Clive Sinclair

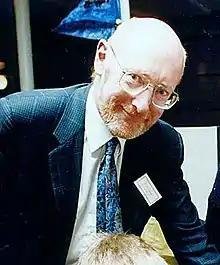
Sinclair in Bristol, 1992

Sir Clive Marles Sinclair (30 July 1940 – 16 September 2021) was an English entrepreneur and inventor, best known for being a pioneer in the computing industry and also as the founder of several companies that developed consumer electronics in the 1970s and early 1980s.